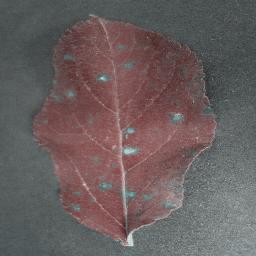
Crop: apple
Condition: cedar_rust